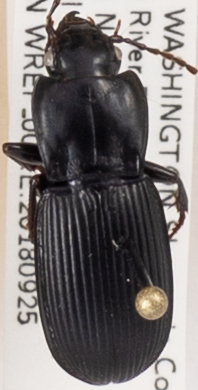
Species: Pterostichus herculaneus
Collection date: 2018-09-25
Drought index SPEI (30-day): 0.248
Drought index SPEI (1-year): -0.588
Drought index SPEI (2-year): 0.576